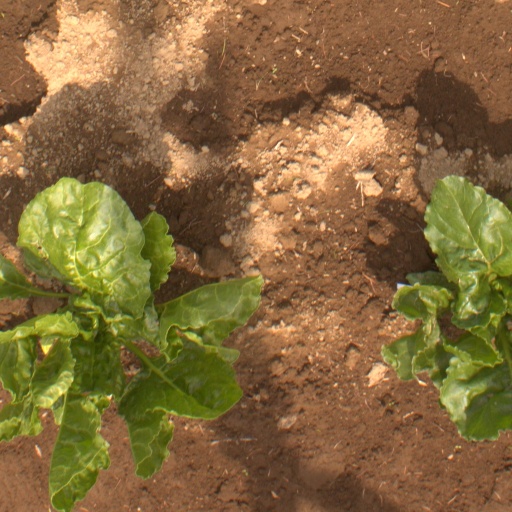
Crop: sugar beet